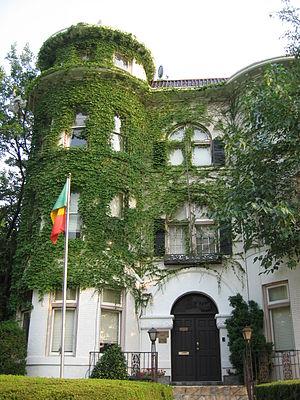
Ambassade du Sénégal aux Etats Unis
La politique étrangère du Sénégal voulue par Léopold Sédar Senghor a globalement été suivie par ses deux successeurs, Abdou Diouf et Abdoulaye Wade.